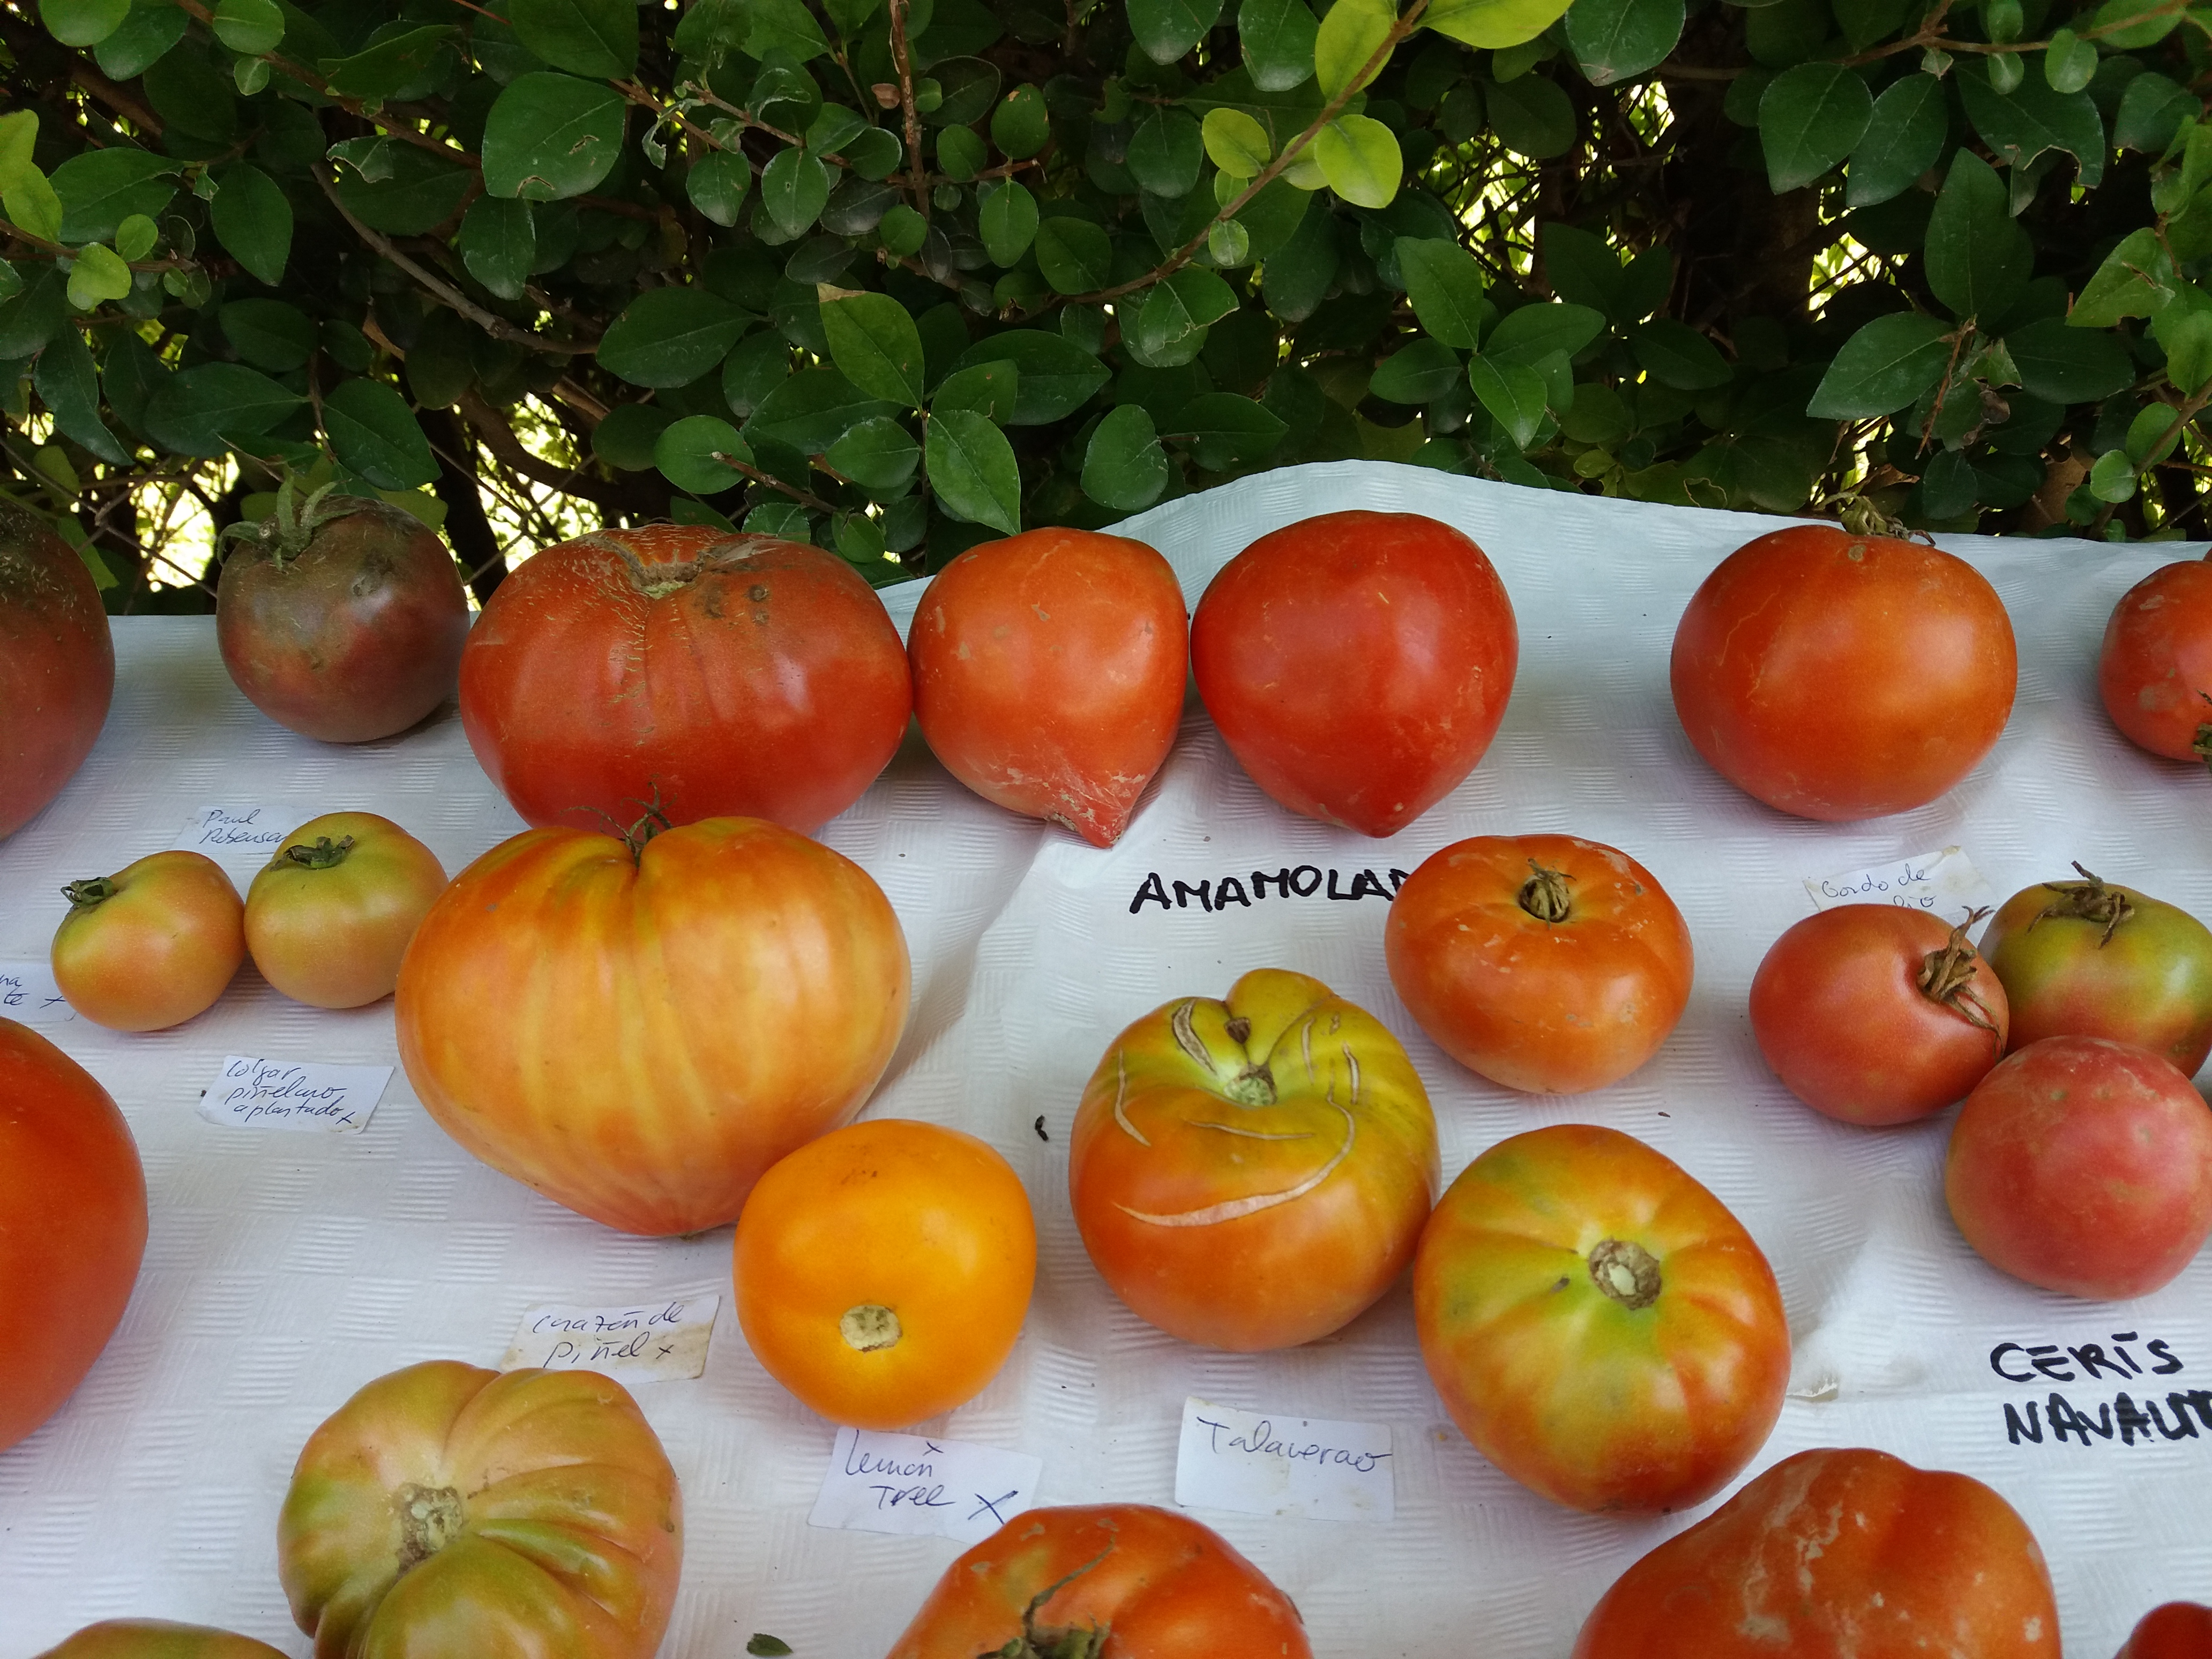
tomato, natural foods, vegetable, local food, fruit, produce, potato and tomato genus, vegetarian food, food, bush tomato, nightshade family, winter squash